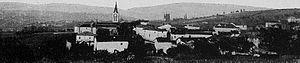
Dictionnaire illustré des communes du département du Rhône. Tome 1 / par MM. E. de Rolland et D. Clouzet.
Éveux est une commune française située dans le département du Rhône, en région Auvergne-Rhône-Alpes.